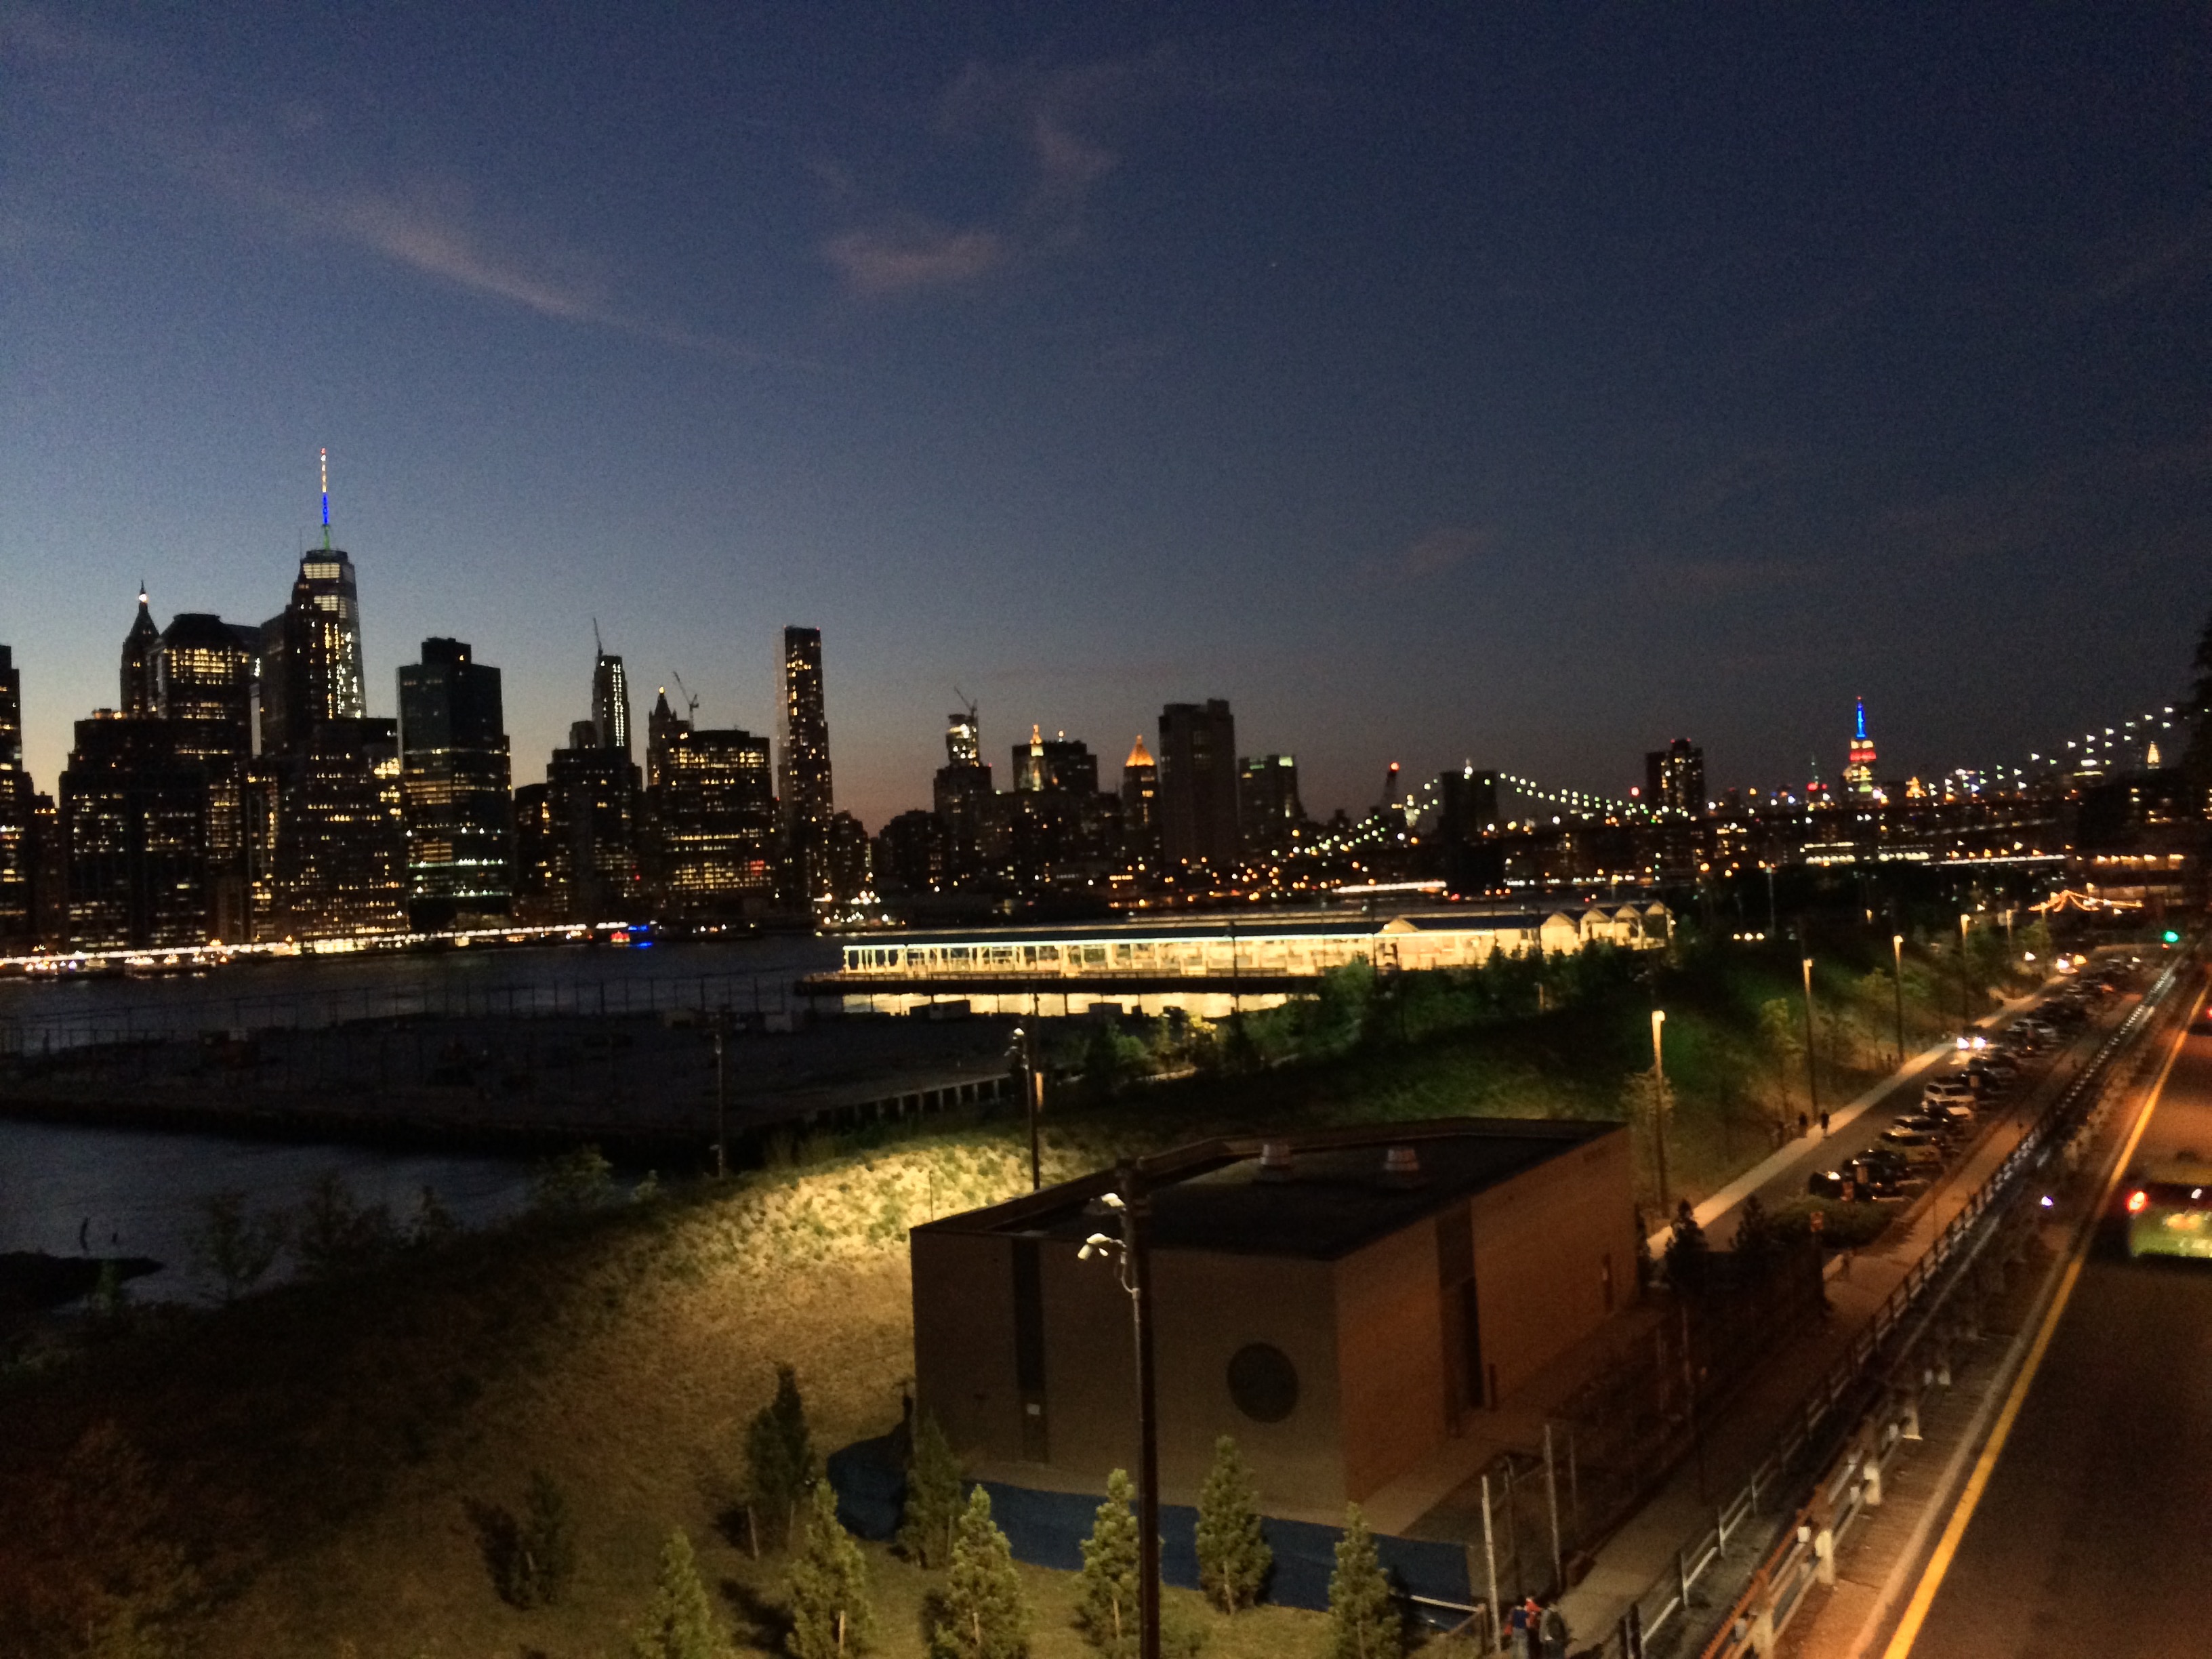
horizon, skyline, night, morning, city, skyscraper, cityscape, panorama, downtown, dusk, evening, reflection, landmark, metropolis, aerial photography, urban area, human settlement, metropolitan area